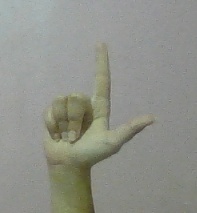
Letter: laam